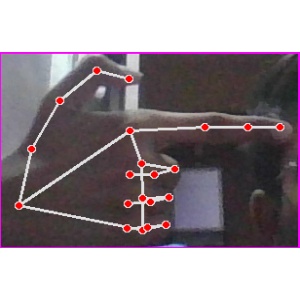
अक्षर: ब